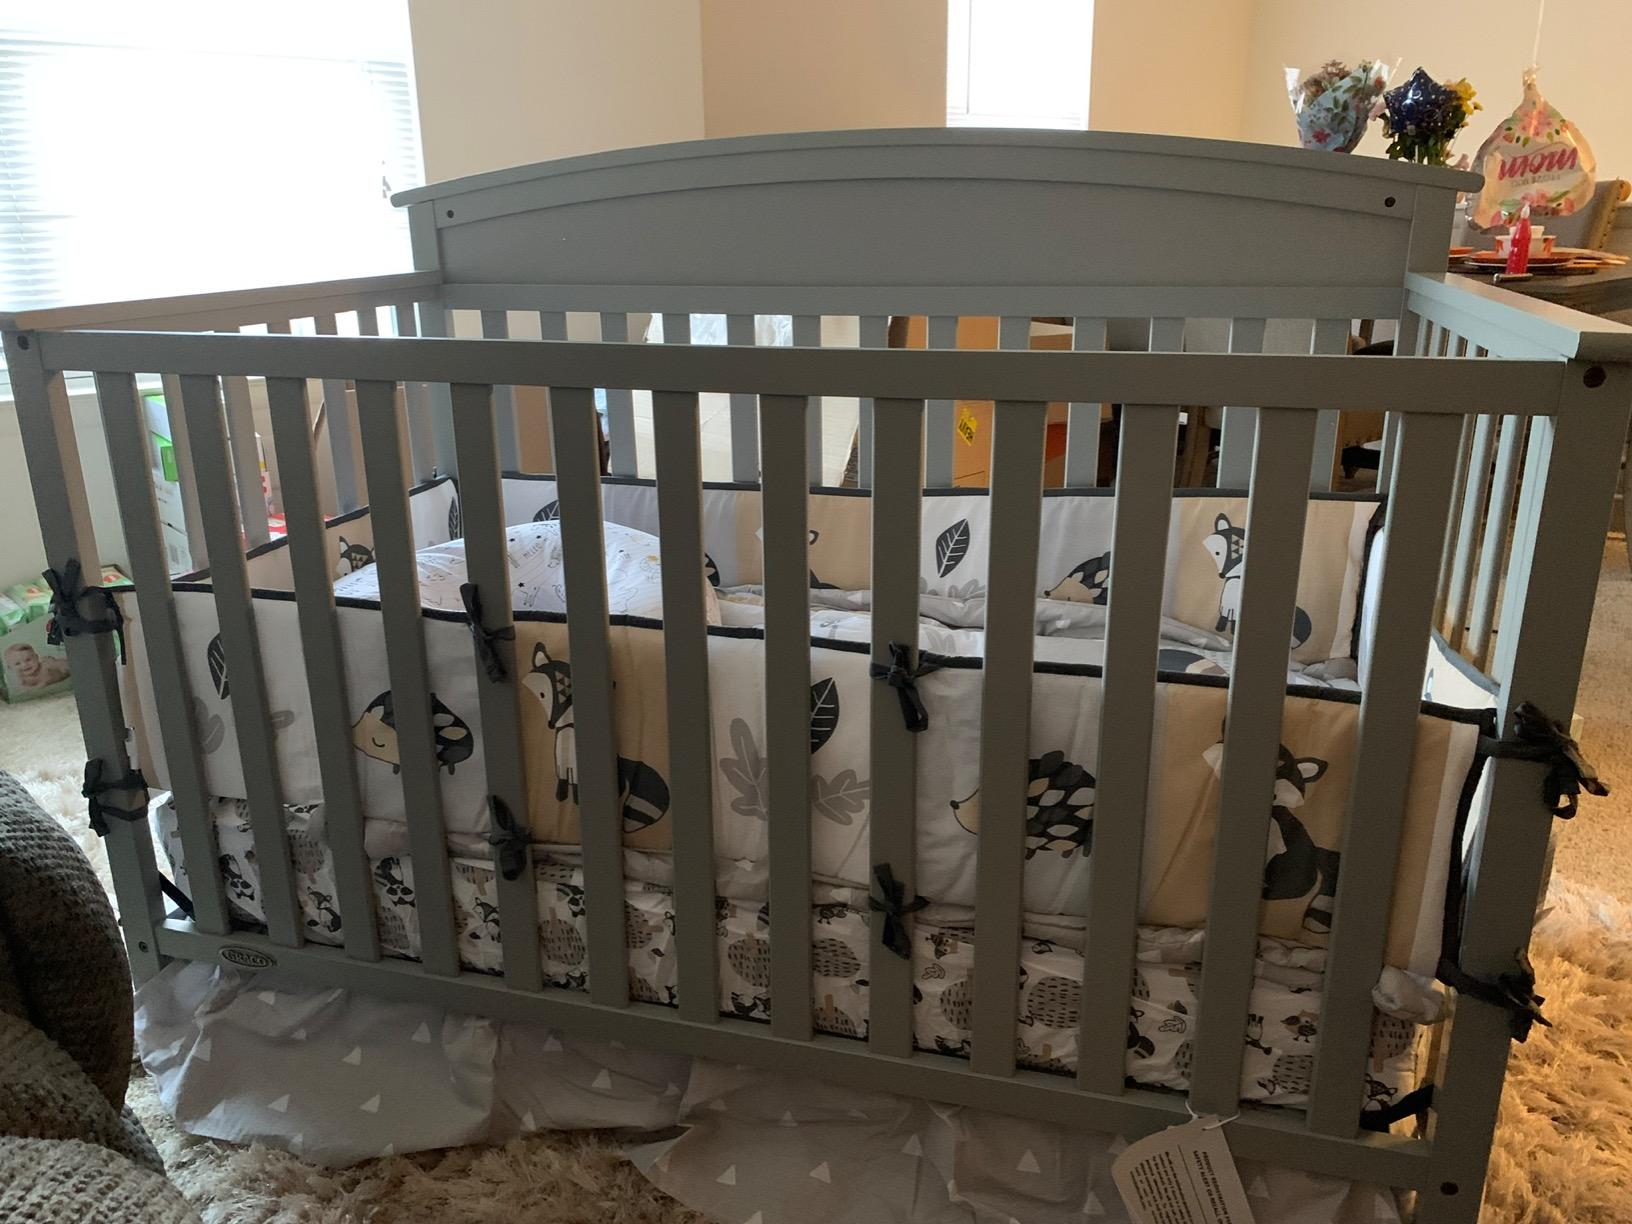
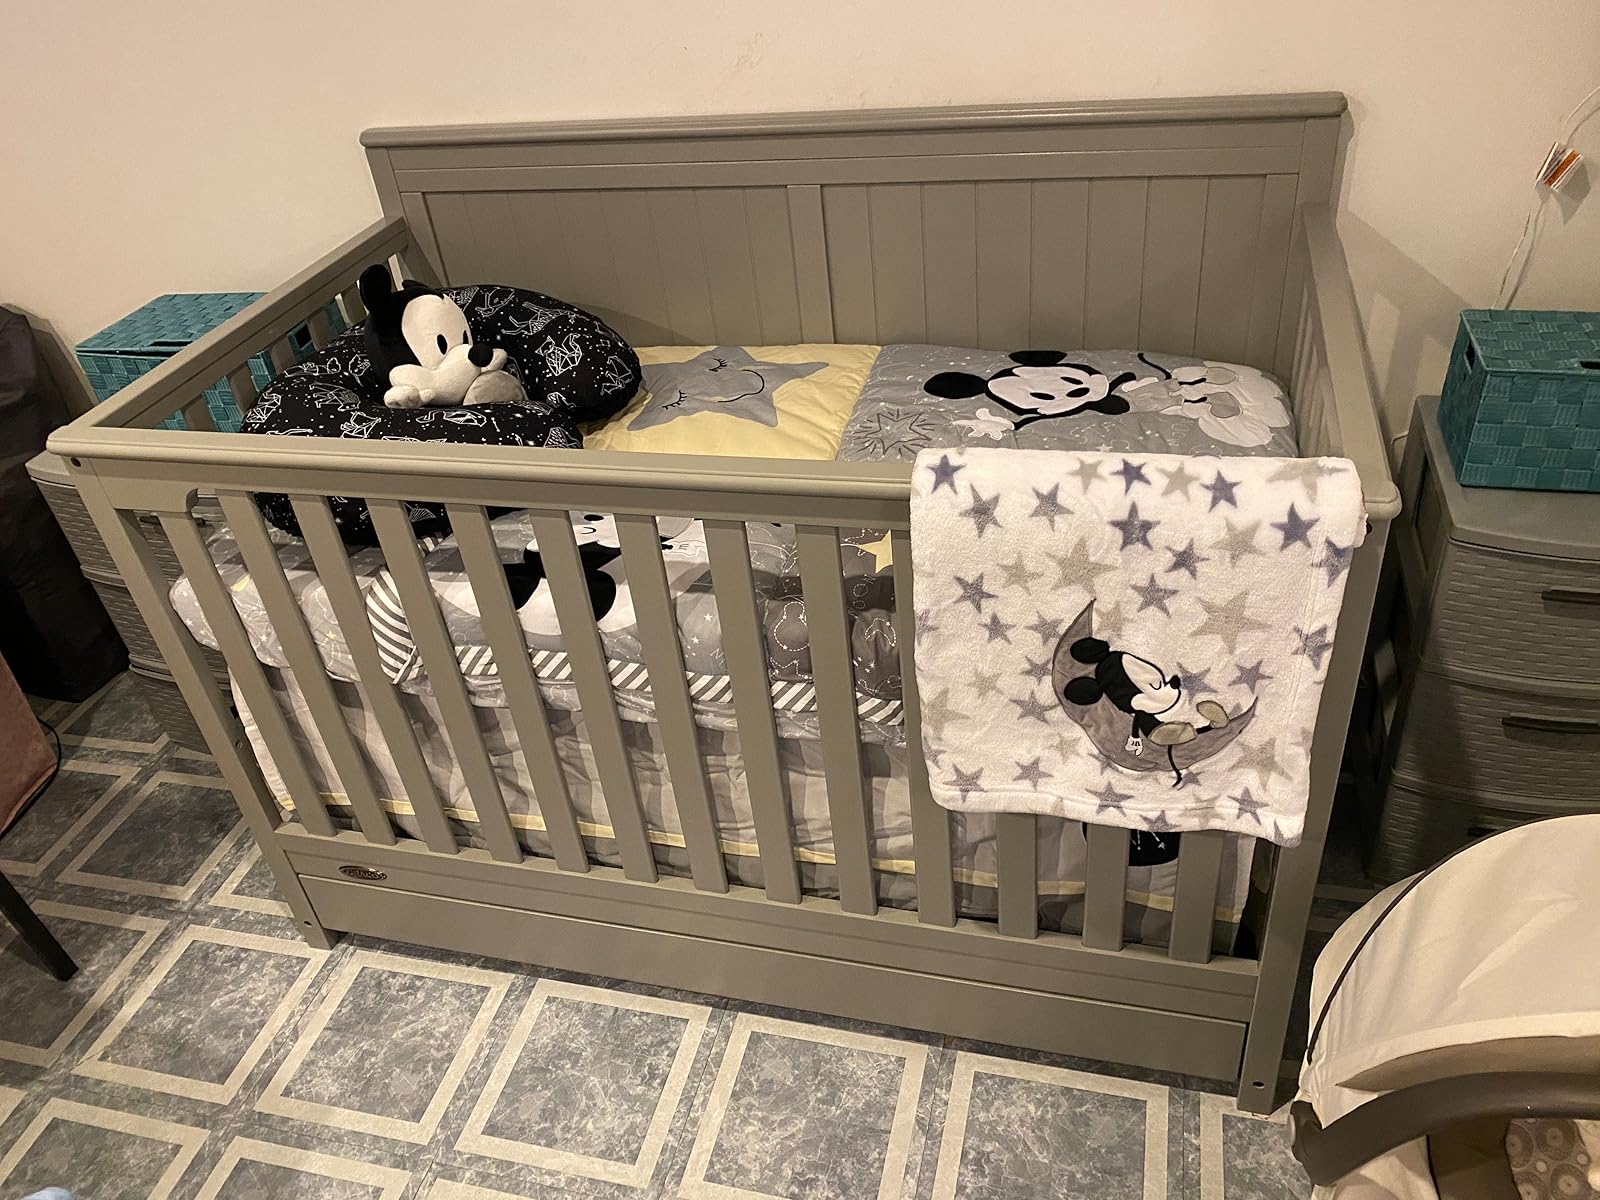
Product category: products_crib
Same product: no